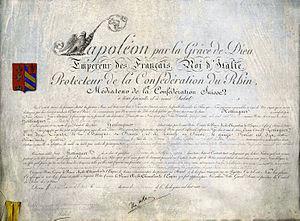
Lettres patentes de Napoléon conférant le titre de baron à Jean-Conrad Hottinger
La famille Hottinguer est une famille de banquiers d'origine suisse. Cette famille est à l'origine d'établissements bancaires, respectivement parisien, banque Hottinguer, et suisse, Hottinger & Cie.